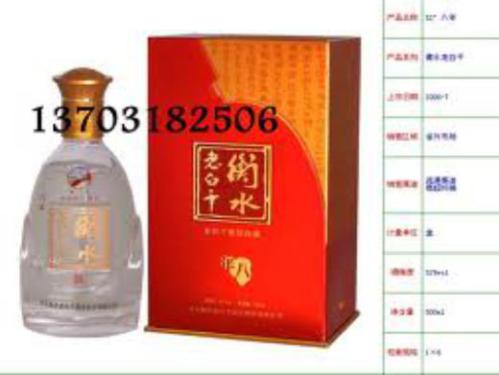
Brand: hengshui laobaigan
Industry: Food